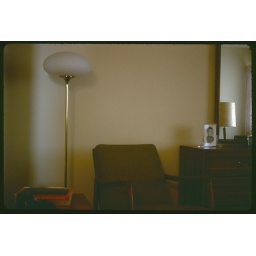
The master bedroom of the house in Placentia, CA, late 1972.